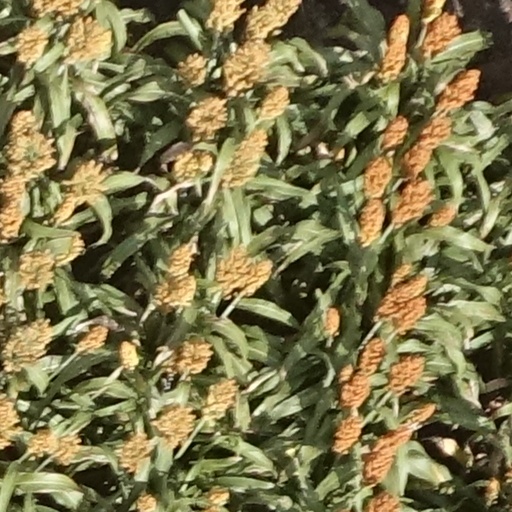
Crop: sorghum